Nicki Chapman

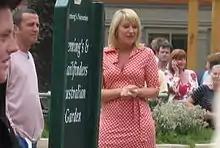
Nicki Chapman at the Chelsea Flower Show in 2008

She currently works as a presenter and has fronted a number of lifestyle and current affairs programmes for the BBC and ITV including "Holiday", "BBC Breakfast News", "Holidays at Home", "The Morning Show", "Sunday Style", "RHS Chelsea Flower Show", "Castle in the Country", "Escape to the Sun", "City Hospital", "Holiday Ten Best" and others. She presented a series for Sky One called "Made in LA" which investigated behind the scenes of the rich and famous.